Stefan Hussong

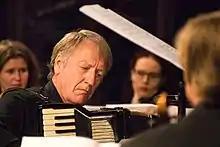
Stefan Hussong, 2022

He has received numerous awards for his performances, including the Gaudeamus International Competition for Performers for contemporary classical music, and was named best instrumentalist of the year by ECHO Klassik.